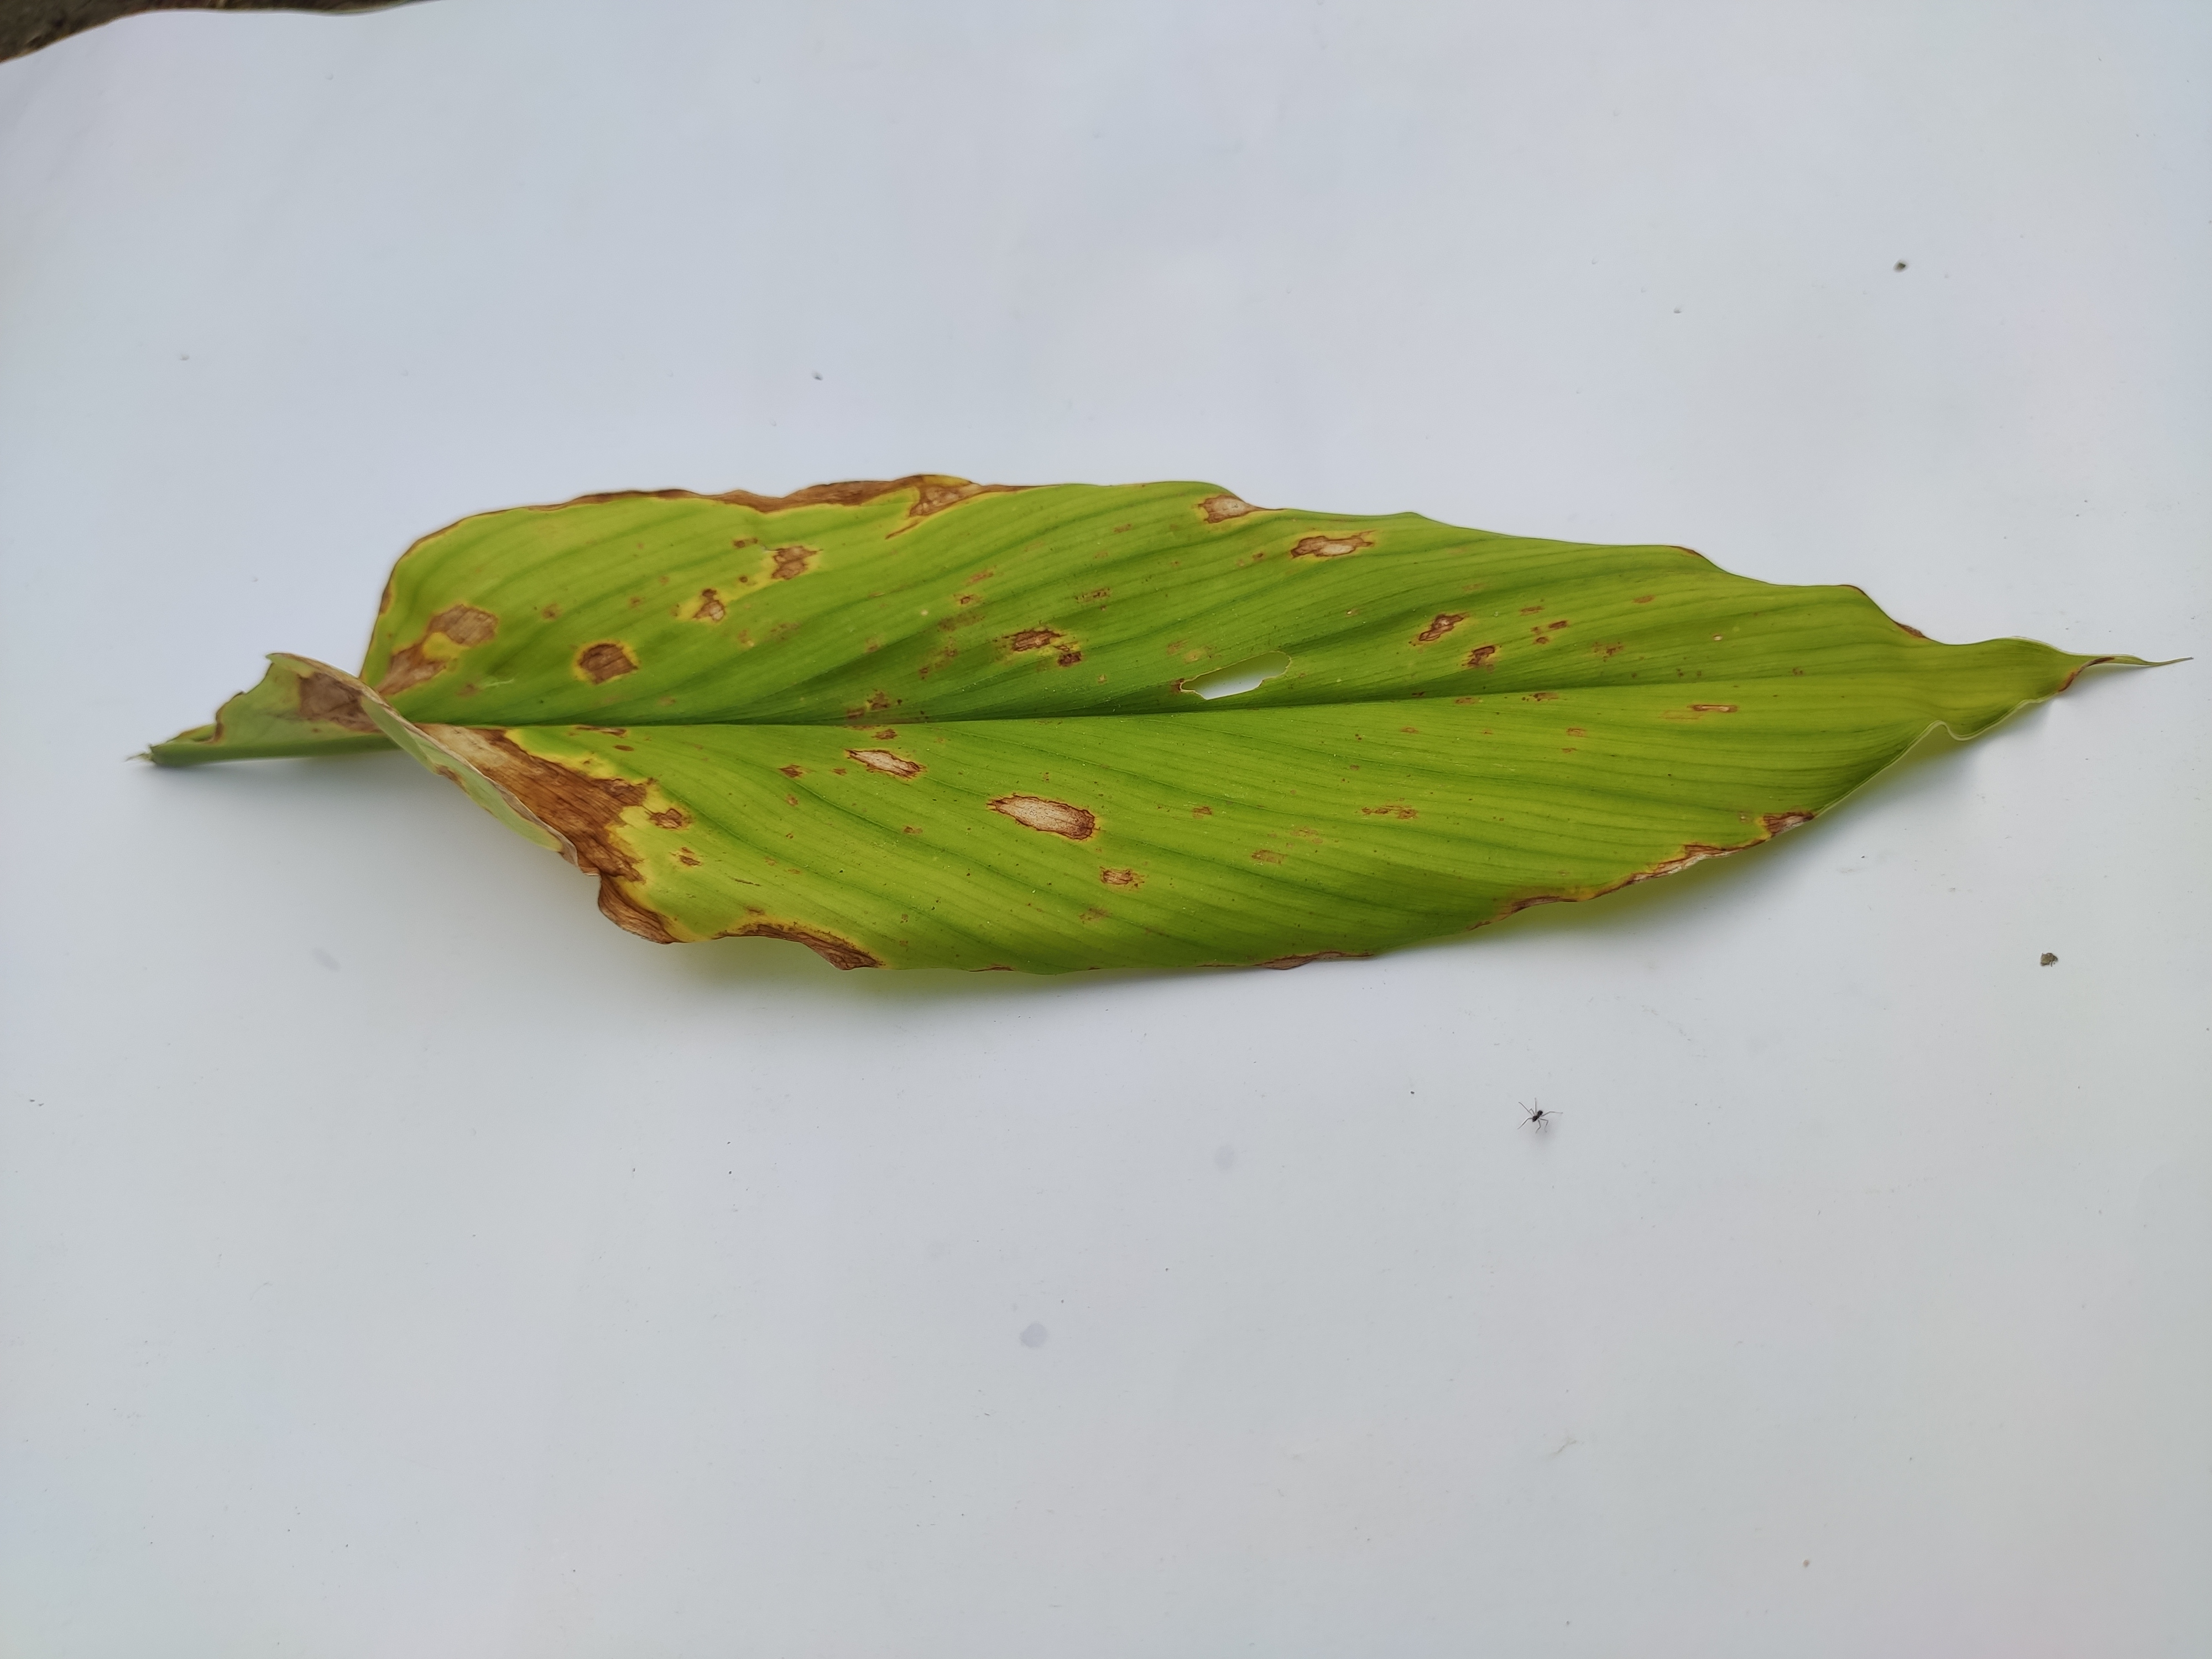
Label: Leaf_Spot